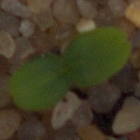
Label: cleavers